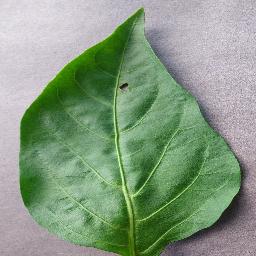
Label: Pepper,_bell___healthy